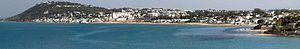
La Marsa ou El Marsa est une ville tunisienne située à 18 kilomètres au nord-est de Tunis. Elle constitue une municipalité comptant 92 987 habitants en 2014.